Canon de 12 Gribeauval

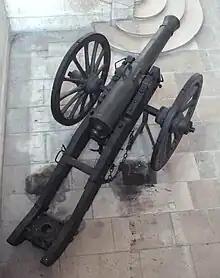
Canon de 12 Gribeauval, top view

By the First French Republic, artillery was recognized as one of the three main combat arms, alongside infantry and cavalry. During the Napoleonic era field artillery became the decisive element on many battlefields. At the crisis of the Battle of Wagram in 1809, Napoleon quickly formed a massed battery of 112 guns to fill a gap in his battle line. This stopped a dangerous Austrian attack in its tracks and helped to achieve victory.